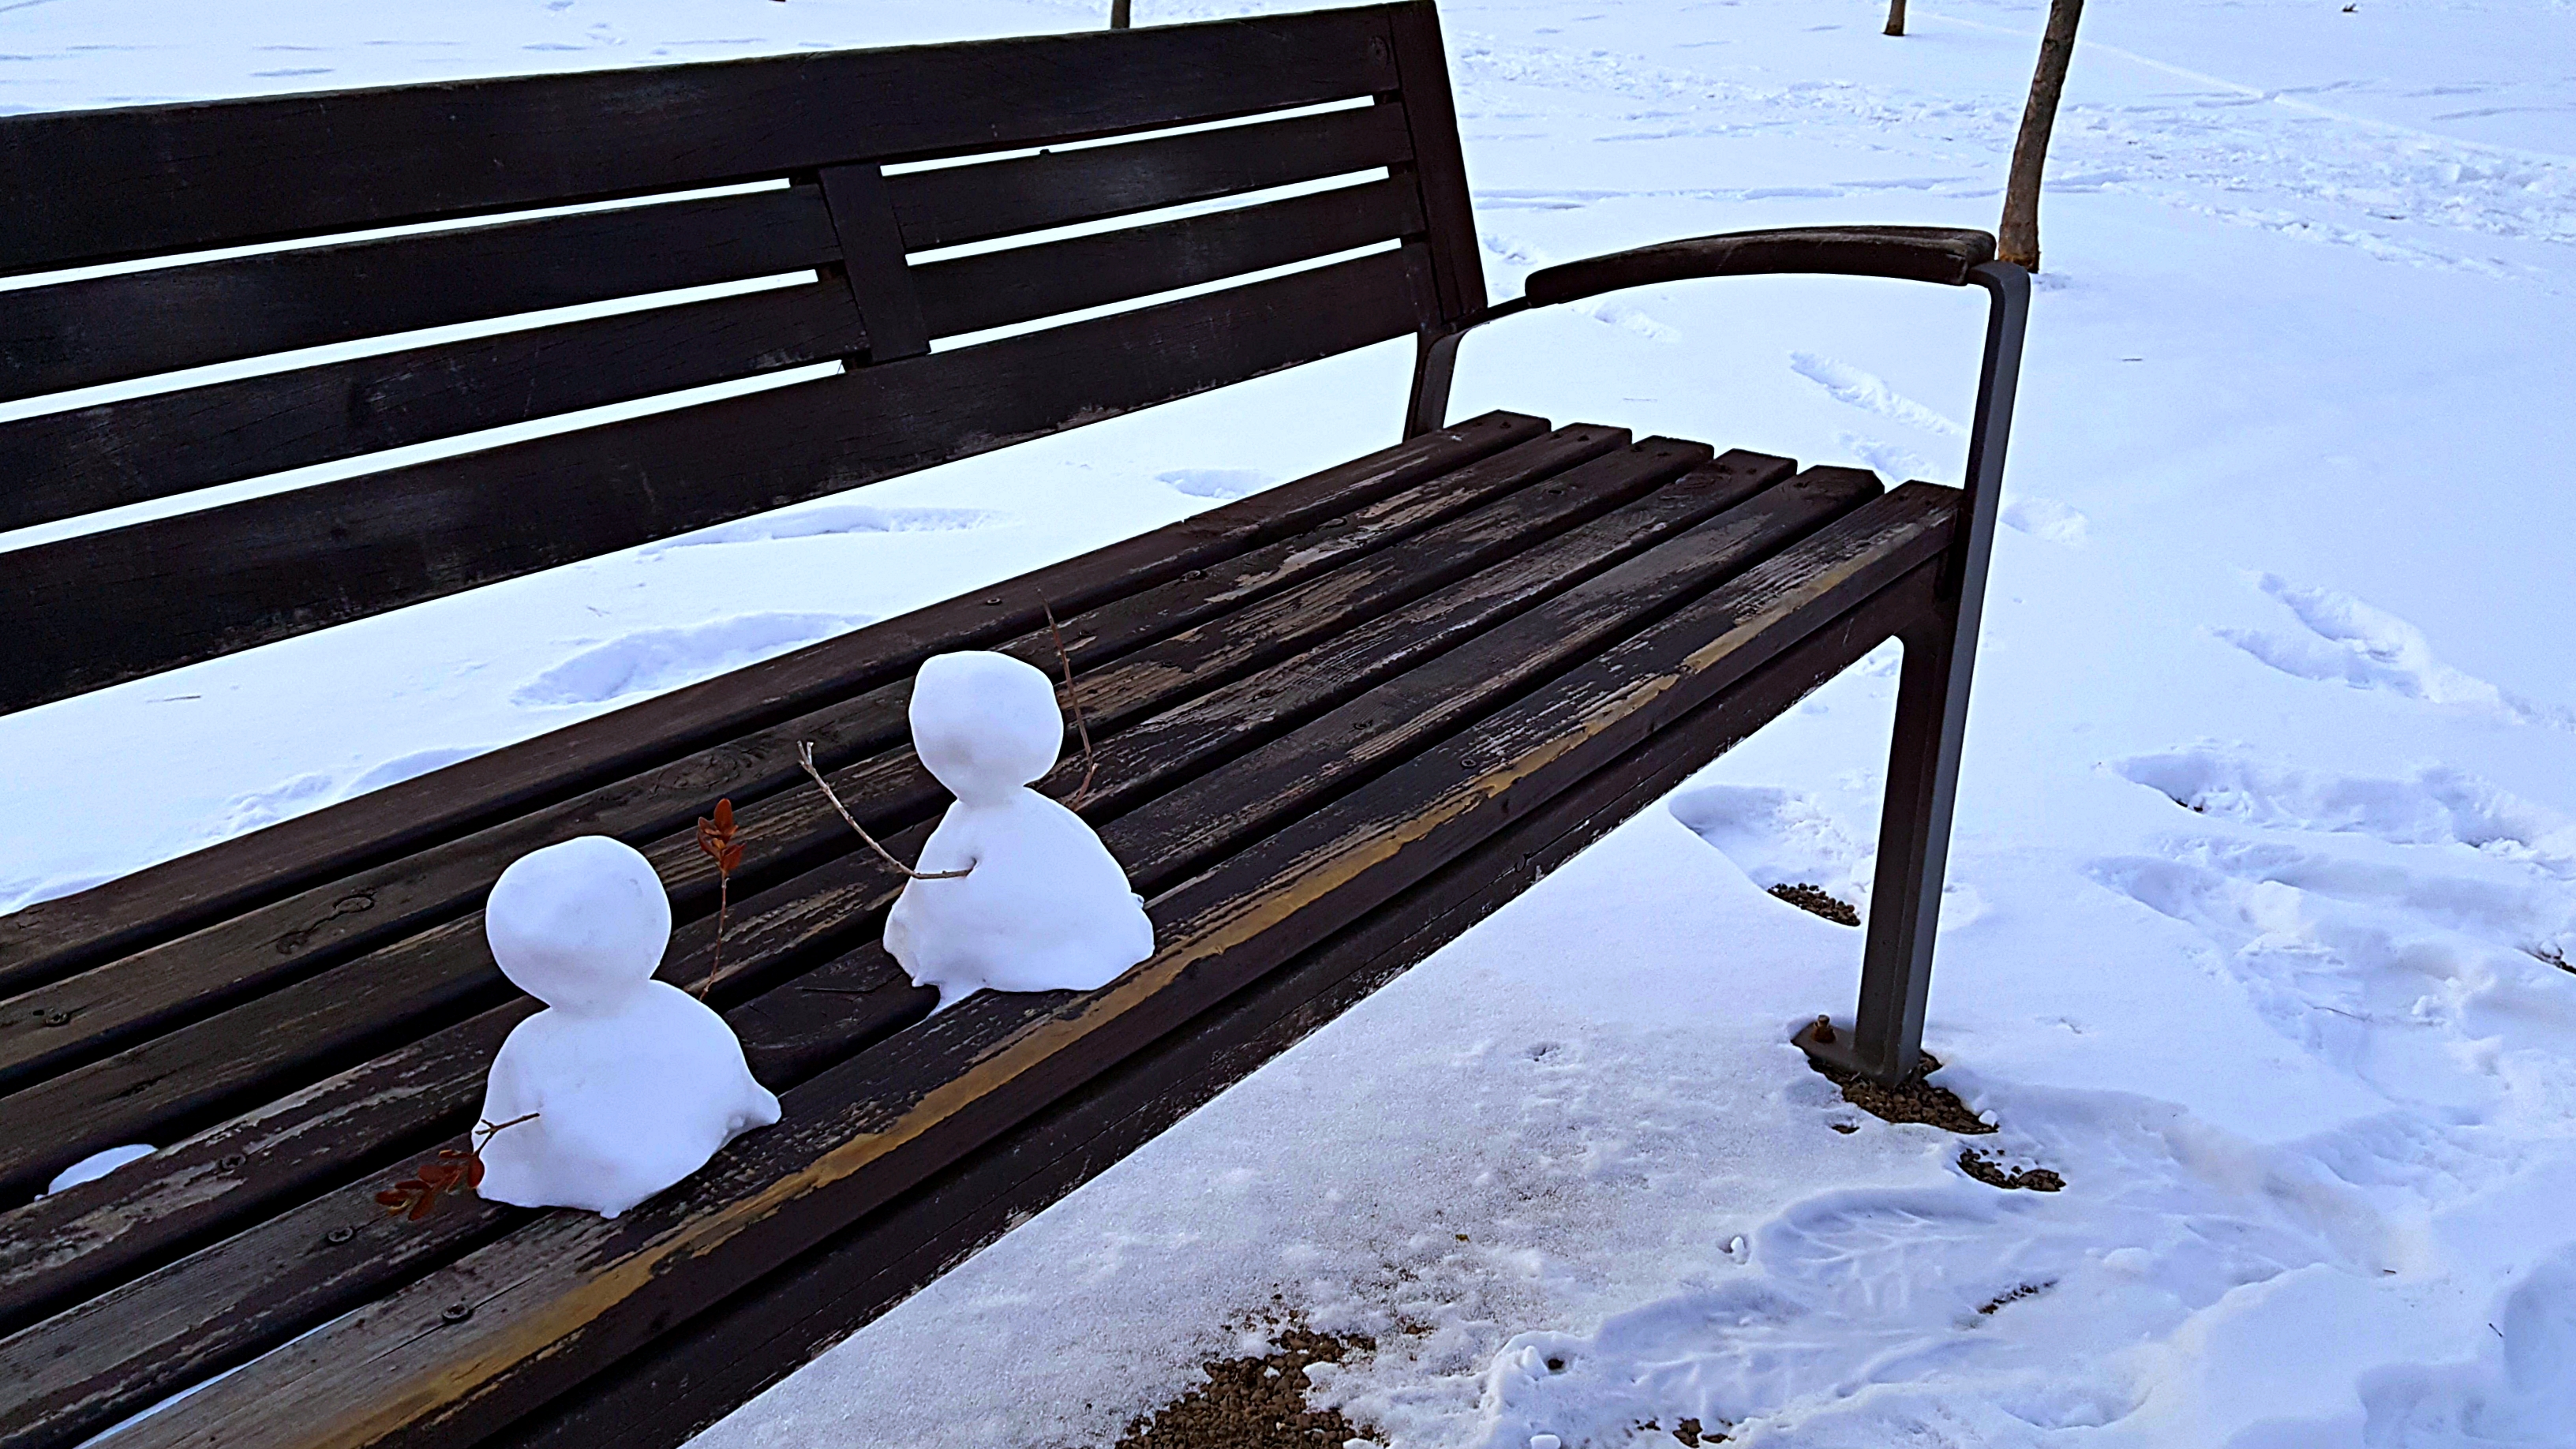
snow, bench, winter, outdoor bench, outdoor furniture, street furniture, freezing, precipitation, deciduous